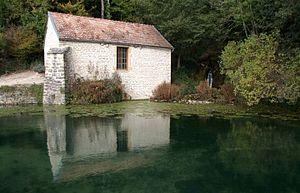
Baulme-la-Roche, Côte-d'Or, Bourgogne, FRANCE
Baulme-la-Roche est une commune française située dans le département de la Côte-d'Or, en région Bourgogne-Franche-Comté.